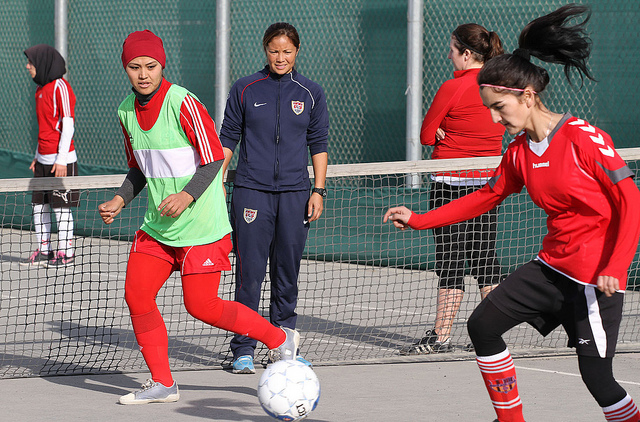
các nữ cầu thủ bóng đá đang luyện tập ở trên sân